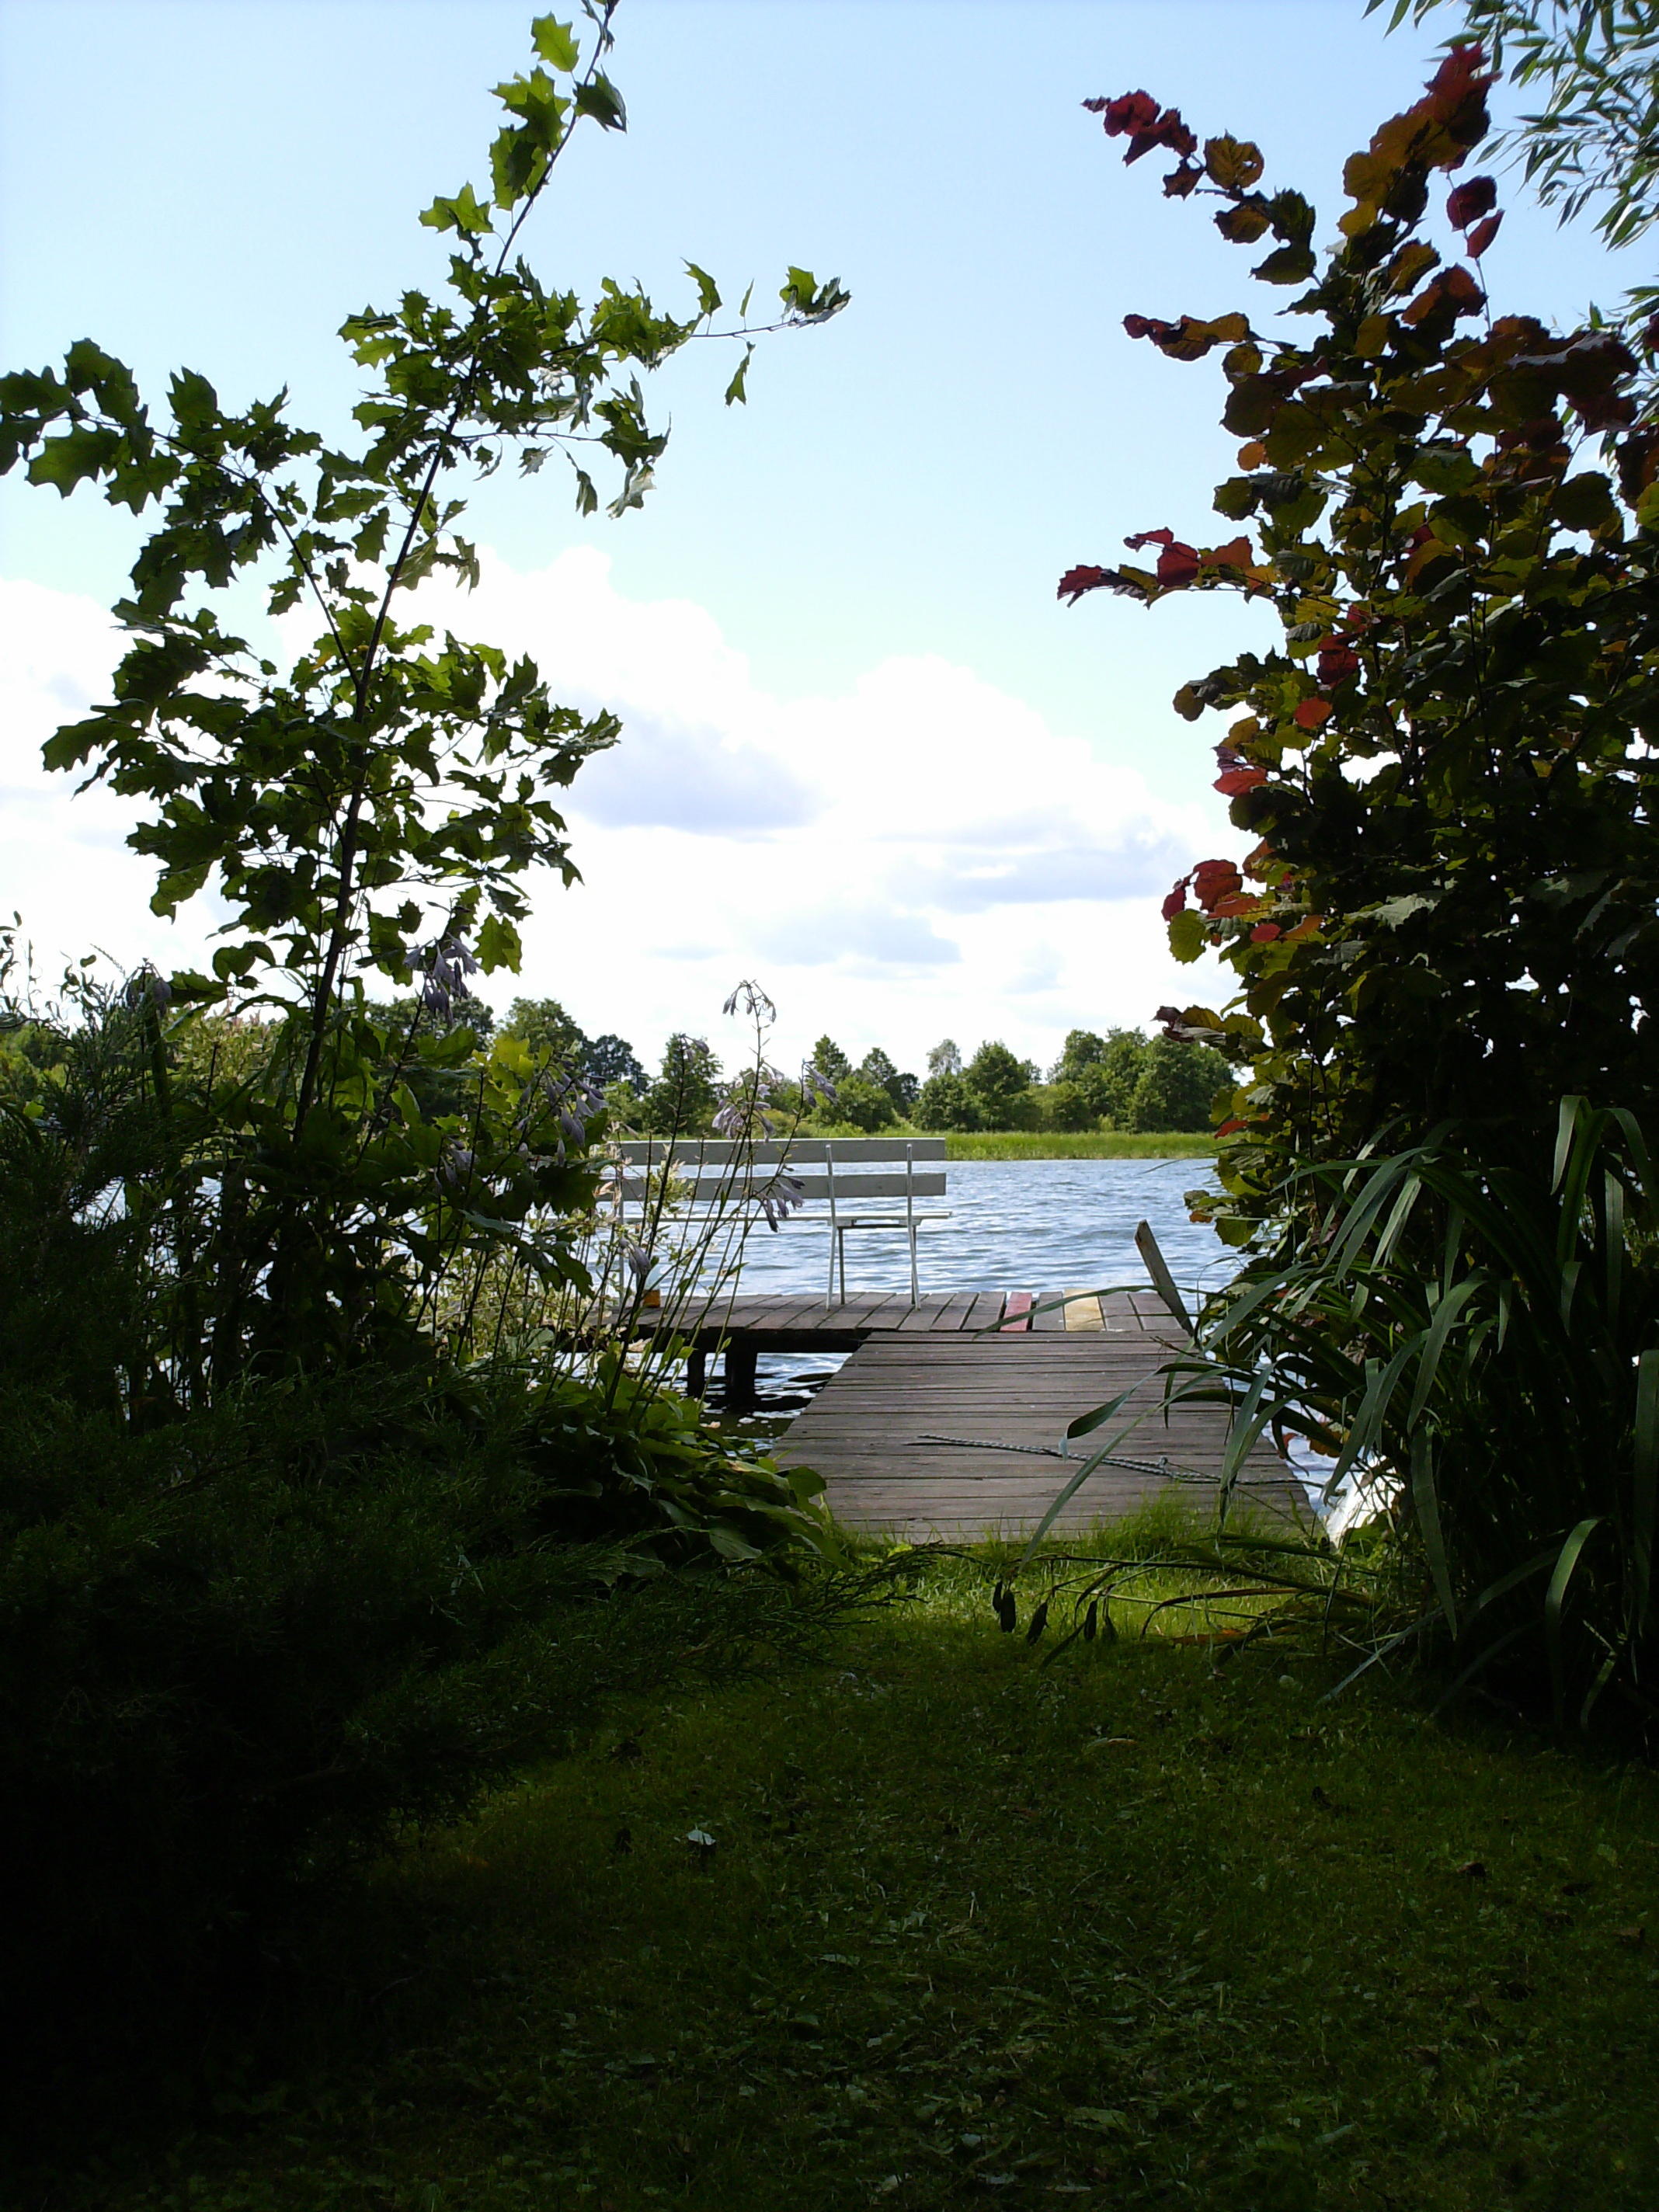
landscape, tree, water, nature, grass, plant, sky, bridge, sunlight, morning, leaf, flower, lake, view, river, summer, green, reflection, tourism, poland, habitat, poland village, rural area, the pier, woody plant